Onion model

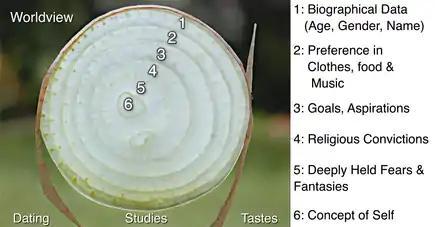
An onion model used in social penetration theory

The onion model is a graph-based diagram and conceptual model for describing relationships among levels of a hierarchy, evoking a metaphor of the layered "shells" exposed when an onion (or other concentric assembly of spheroidal objects) is bisected by a plane that intersects the center or the innermost shell. The outer layers in the model typically add size and/or complexity, incrementally, around the inner layers they enclose.